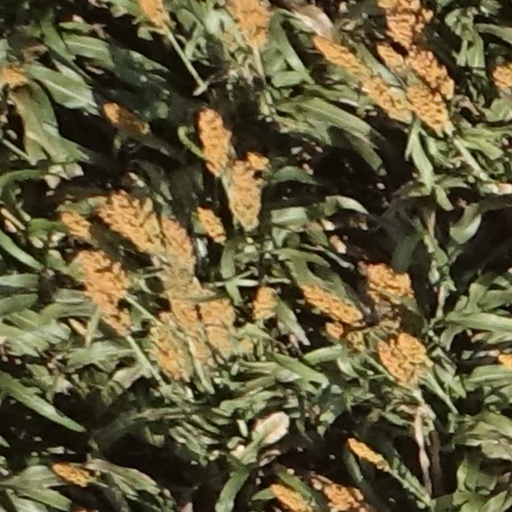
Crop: sorghum